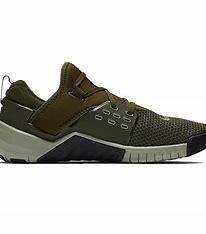
Brand: Nike
Model: Free X Metcon 2